Nathaniel Peabody Rogers

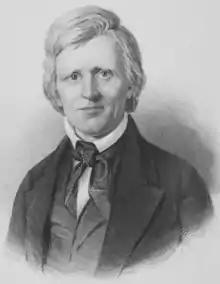
Engraving by F. Halpin, from an original drawing by H. B. Brown

Nathaniel Peabody Rogers (June 3, 1794 – October 16, 1846) was an American attorney turned abolitionist writer, who served, from June 1838 until June 1846, as editor of the New England anti-slavery newspaper "Herald of Freedom". He was also an activist for temperance, women's rights, and animal rights.